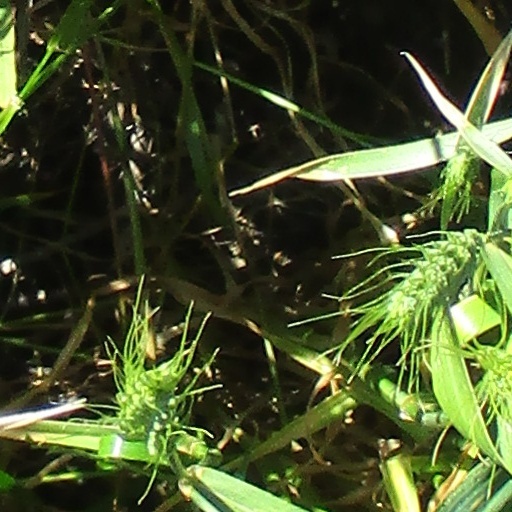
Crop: wheat